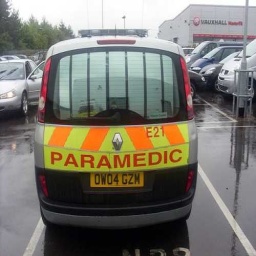
Label: ambulance